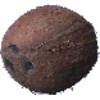
Label: cocos